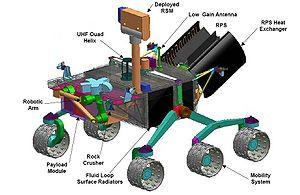
Un générateur thermoélectrique à radioisotope multi-mission est un générateur thermoélectrique à radioisotope de nouvelle génération utilisé par la NASA pour succéder aux GPHS-RTG des sondes Ulysses, Galileo, Cassini-Huygens et New Horizons. Cette technologie, développée par Boeing, est notamment mise en œuvre dans la réalisation de « l'astromobile » de la mission Mars Science Laboratory, lancée vers Mars le 26 novembre 2011.